Strangeways Research Laboratory

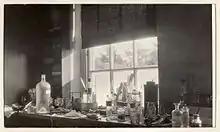
Honor Fell's work area at Strangeways, ca. 1950

Following Strangeways' death in 1926, the laboratory's future and finances were in doubt; advocates of keeping the laboratory open included F.G. Spear and Strangeways' protege Honor Fell, a scientist employed there at the time of Strangeways' death. Funding was obtained largely from the Medical Research Council and the name was changed to Strangeways Research Laboratory in honour of its founder. Fell became the new director of the laboratory and served in that position from 1928 to 1970, while also maintaining an active research program in tissue and organ culture throughout her directorship. Fell was succeeded as director by Michael Abercrombie in 1970, but returned to Strangeways as a scientist in 1979 and continued work until shortly before her death in 1986. A rare example of a woman in a senior management position at the time, Fell is noted for her work supporting scientific careers for women at Strangeways during her tenure as director.